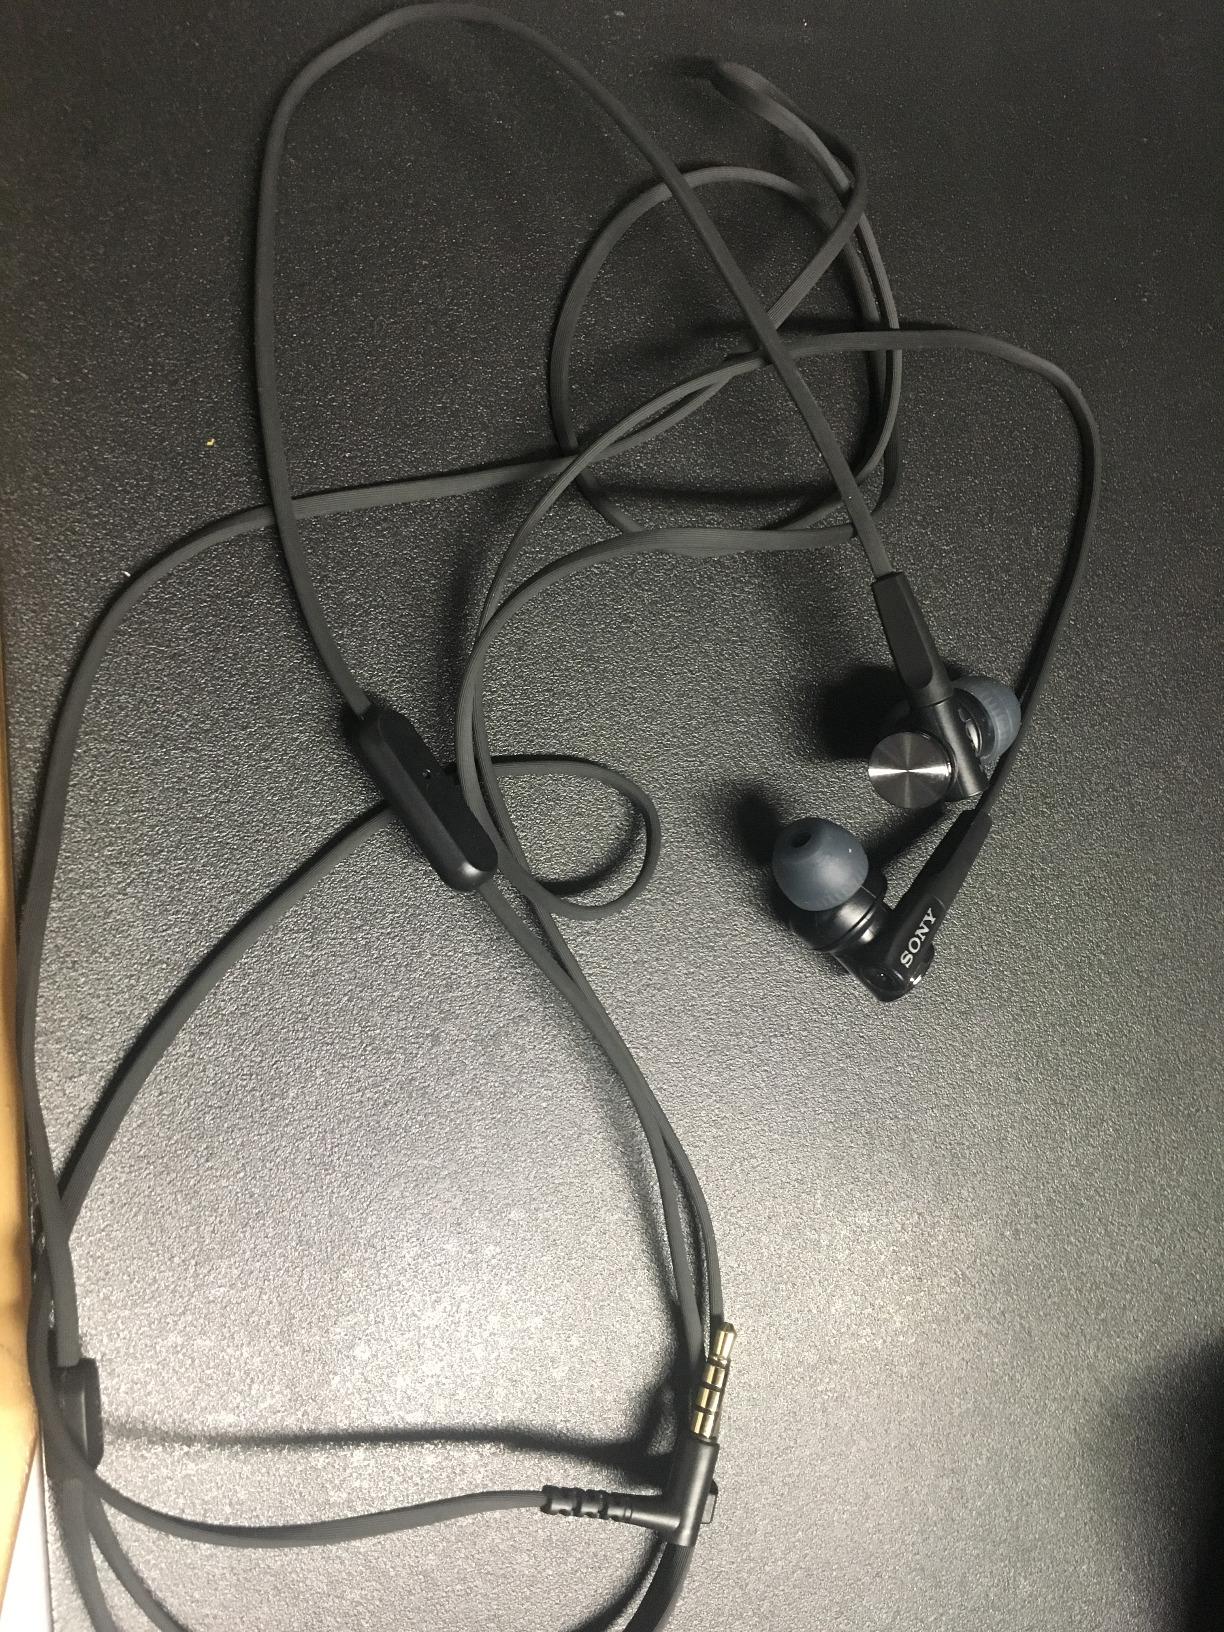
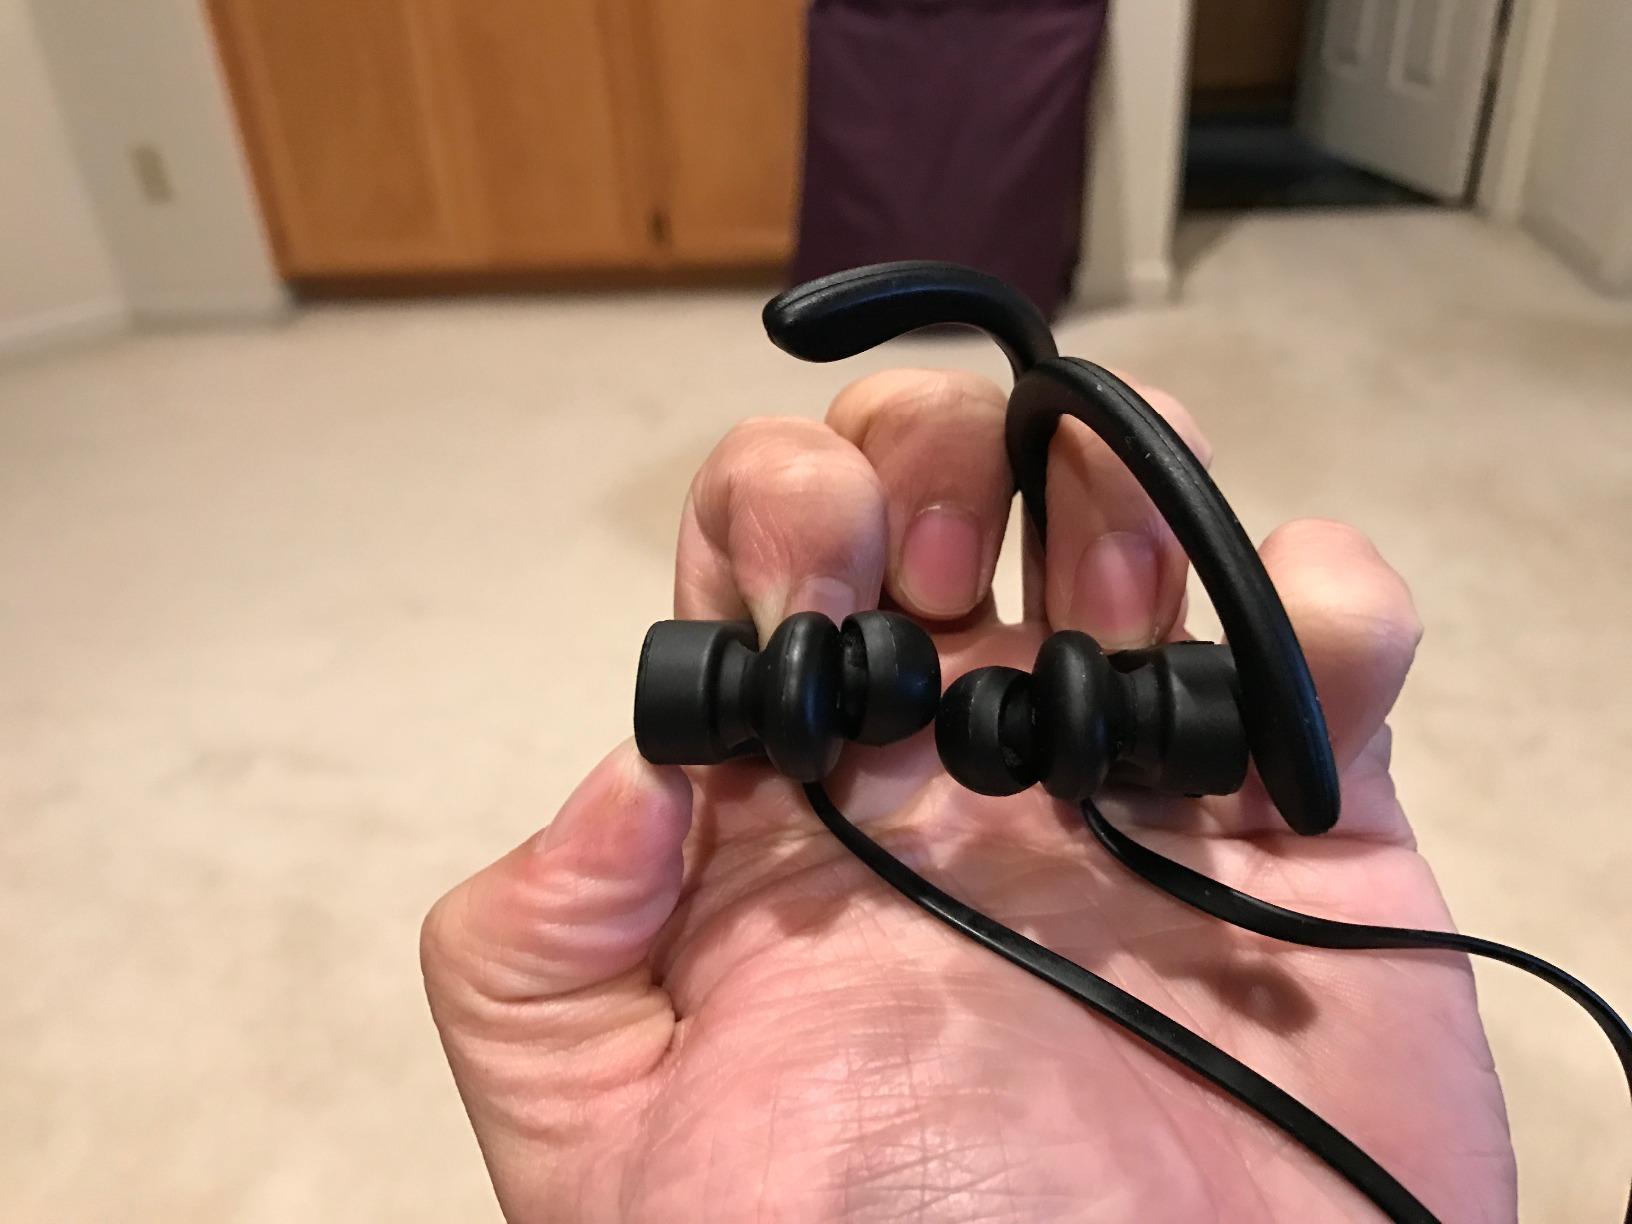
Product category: headphones
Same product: no